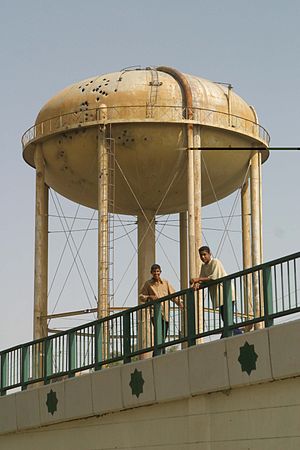
Irakkrigen / Krigsforbrydelser
Vandtårn i Nasiriyah, som ikke kan bruges på grund af skader som følge af krigen.
"Irakkrigen, var en langvarig krig og besættelse af Irak, der begyndte med den amerikansk-ledede invasion af Irak i 2003. Den amerikanske regerings begrundelse for invasionen var, at Irak besad masseødelæggelsesvåben og udgjorde en ""overhængende fare"" for USA og verdenssamfundet. Denne påstand er senere blevet tilbagevist af Iraq Survey Group. Andre begrundelser var Iraks formodede forbindelse til terrorisme, befrielsen af det irakiske folk og betydningen af Iraks olieproduktion.